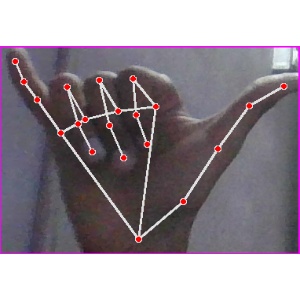
अक्षर: य